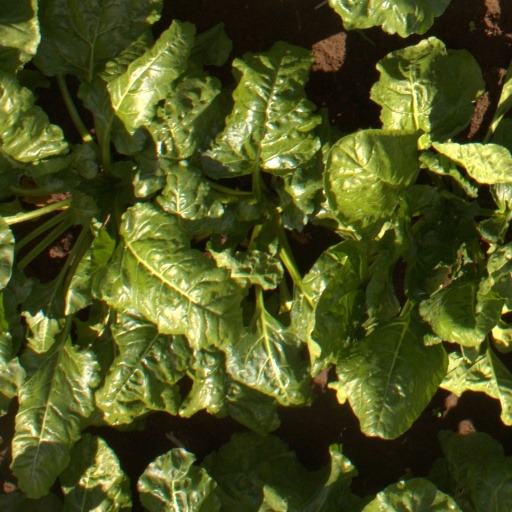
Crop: sugar beet